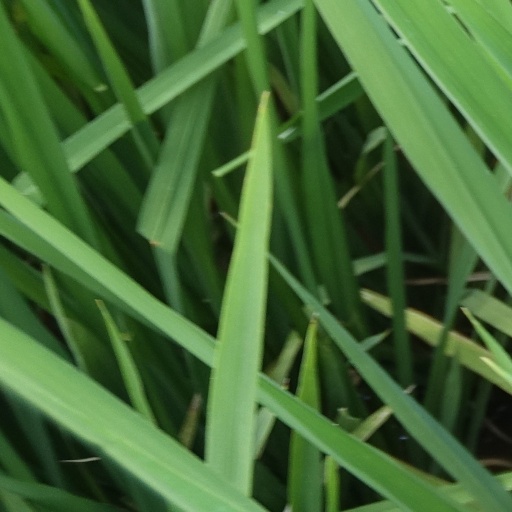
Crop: rice